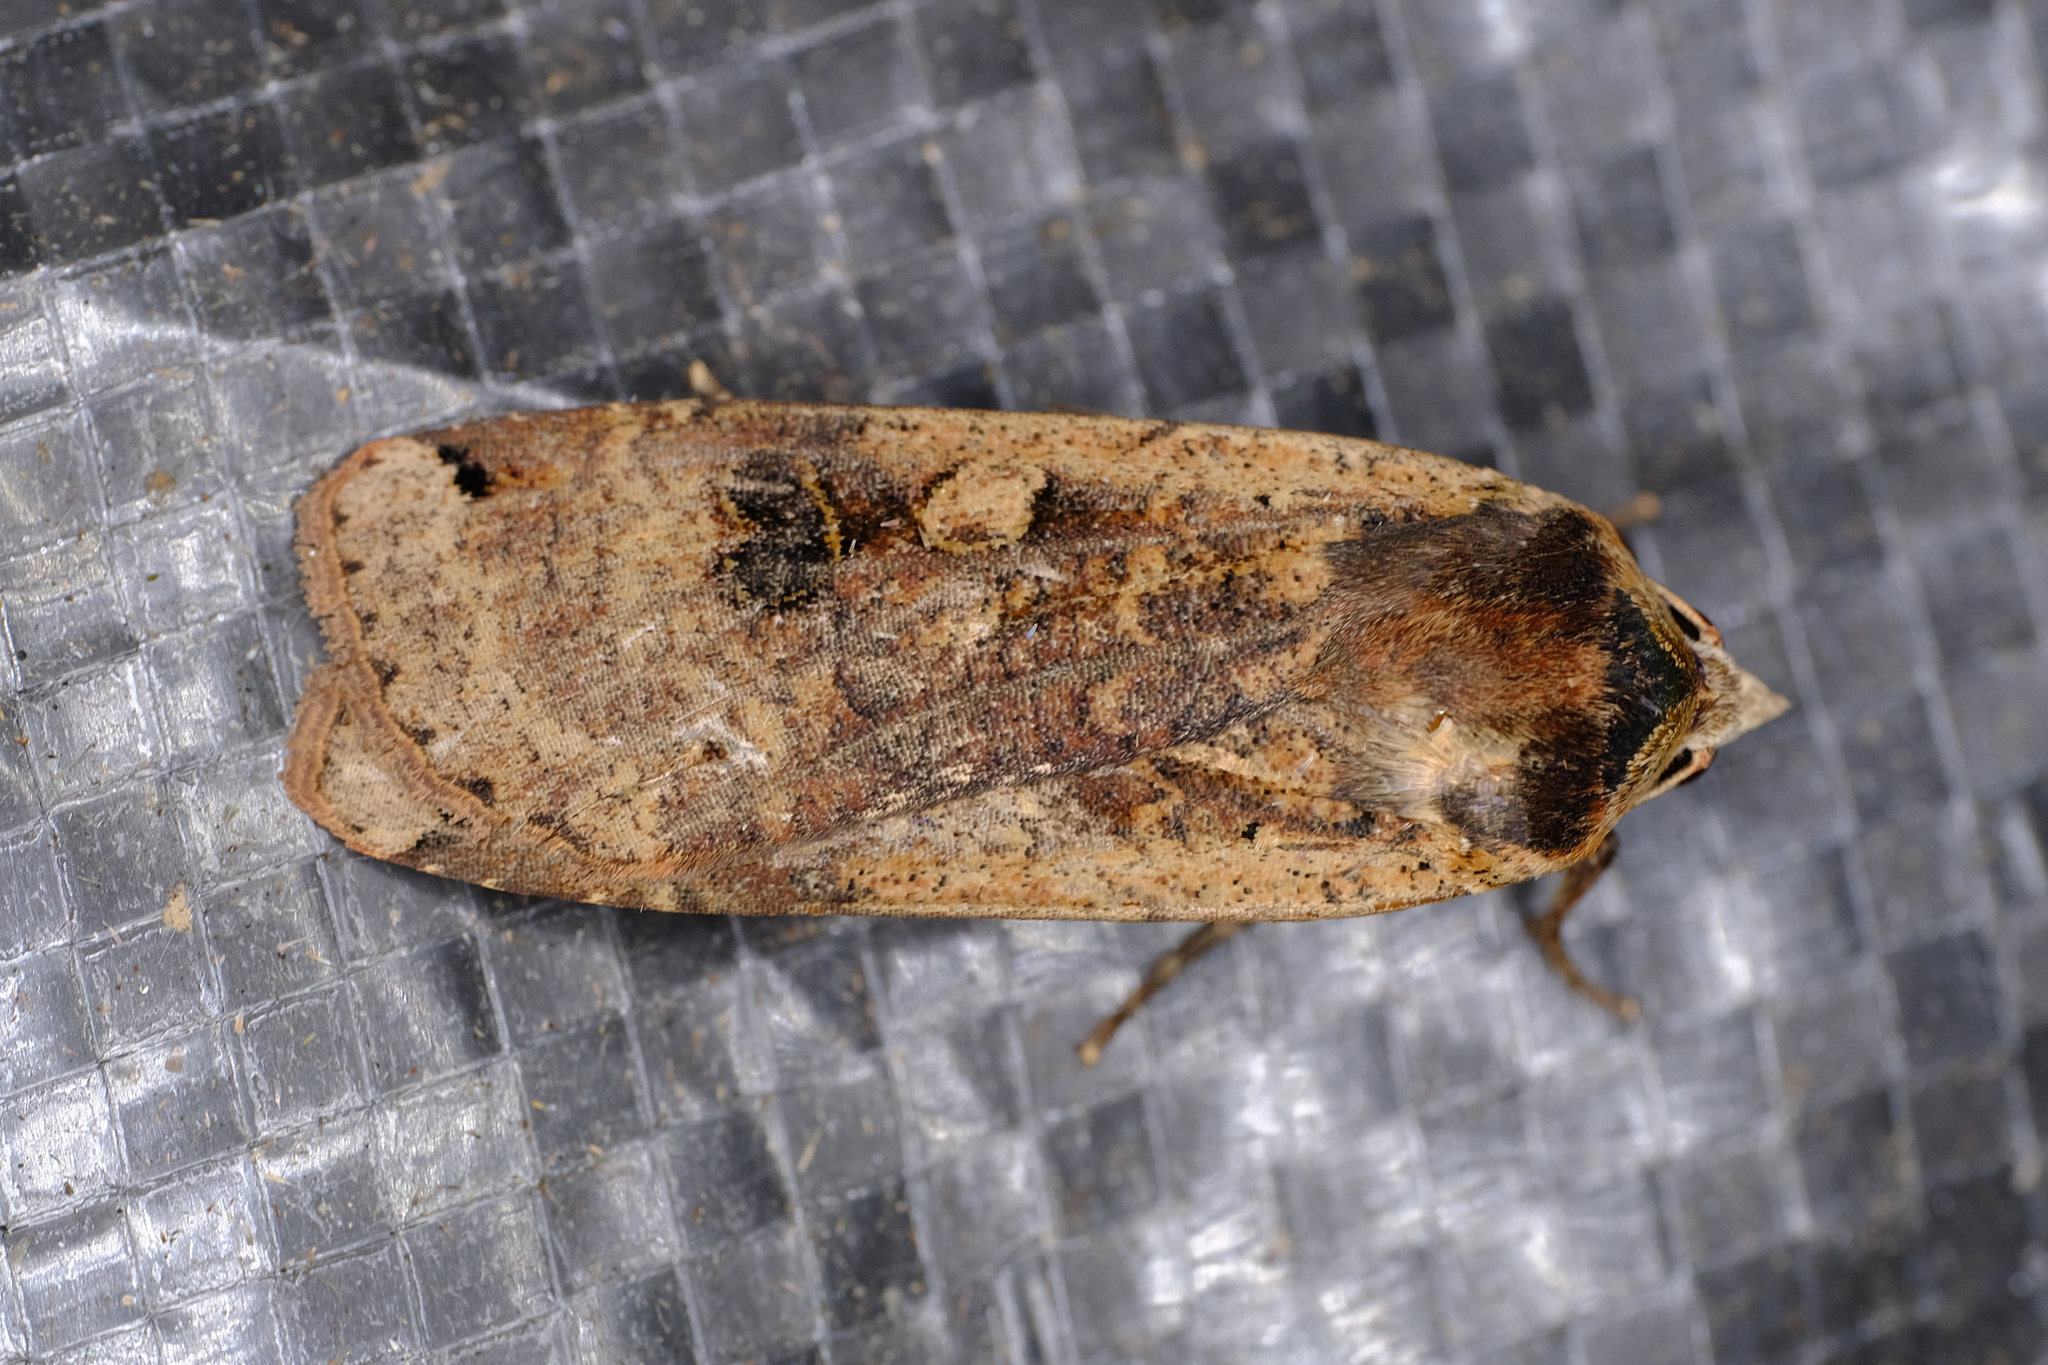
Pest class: cutworms